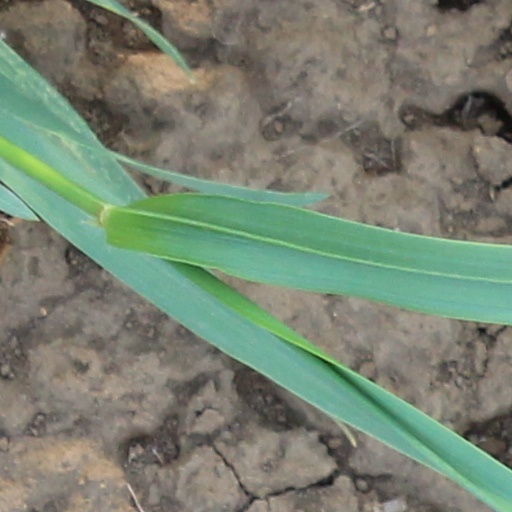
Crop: wheat